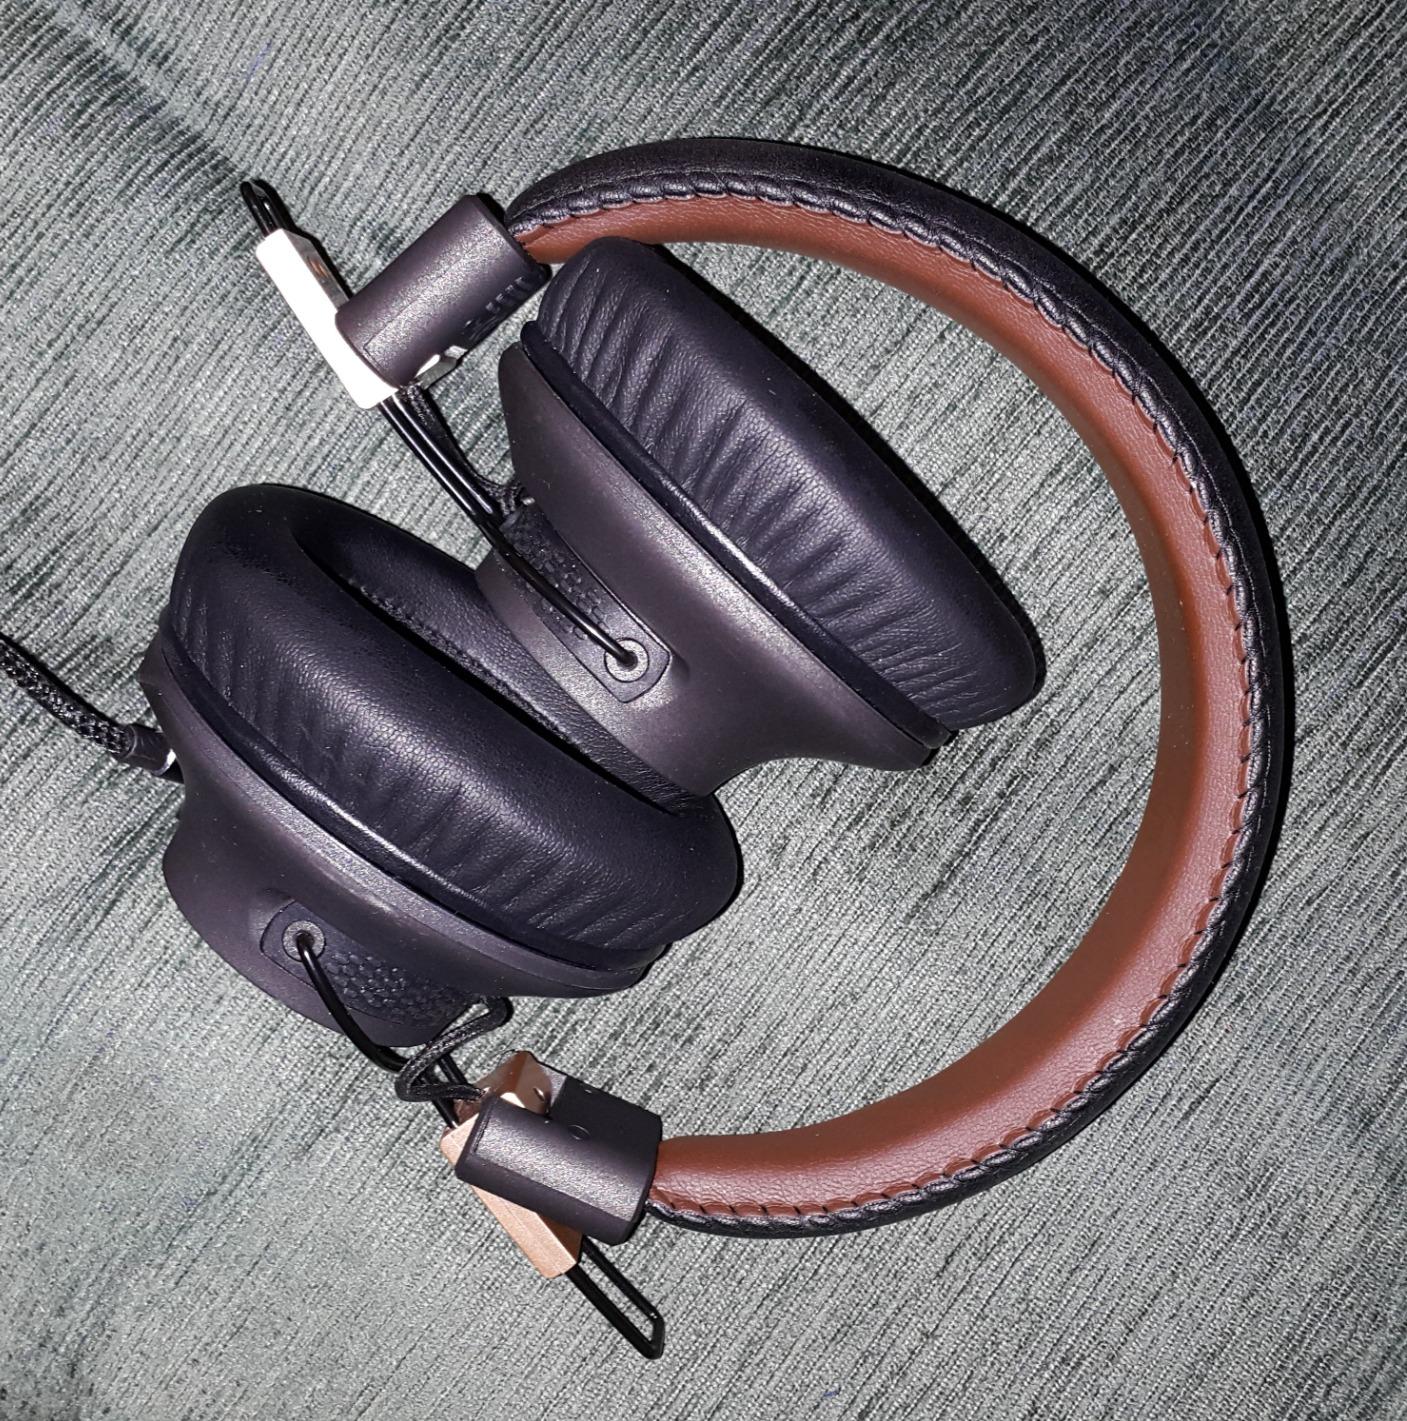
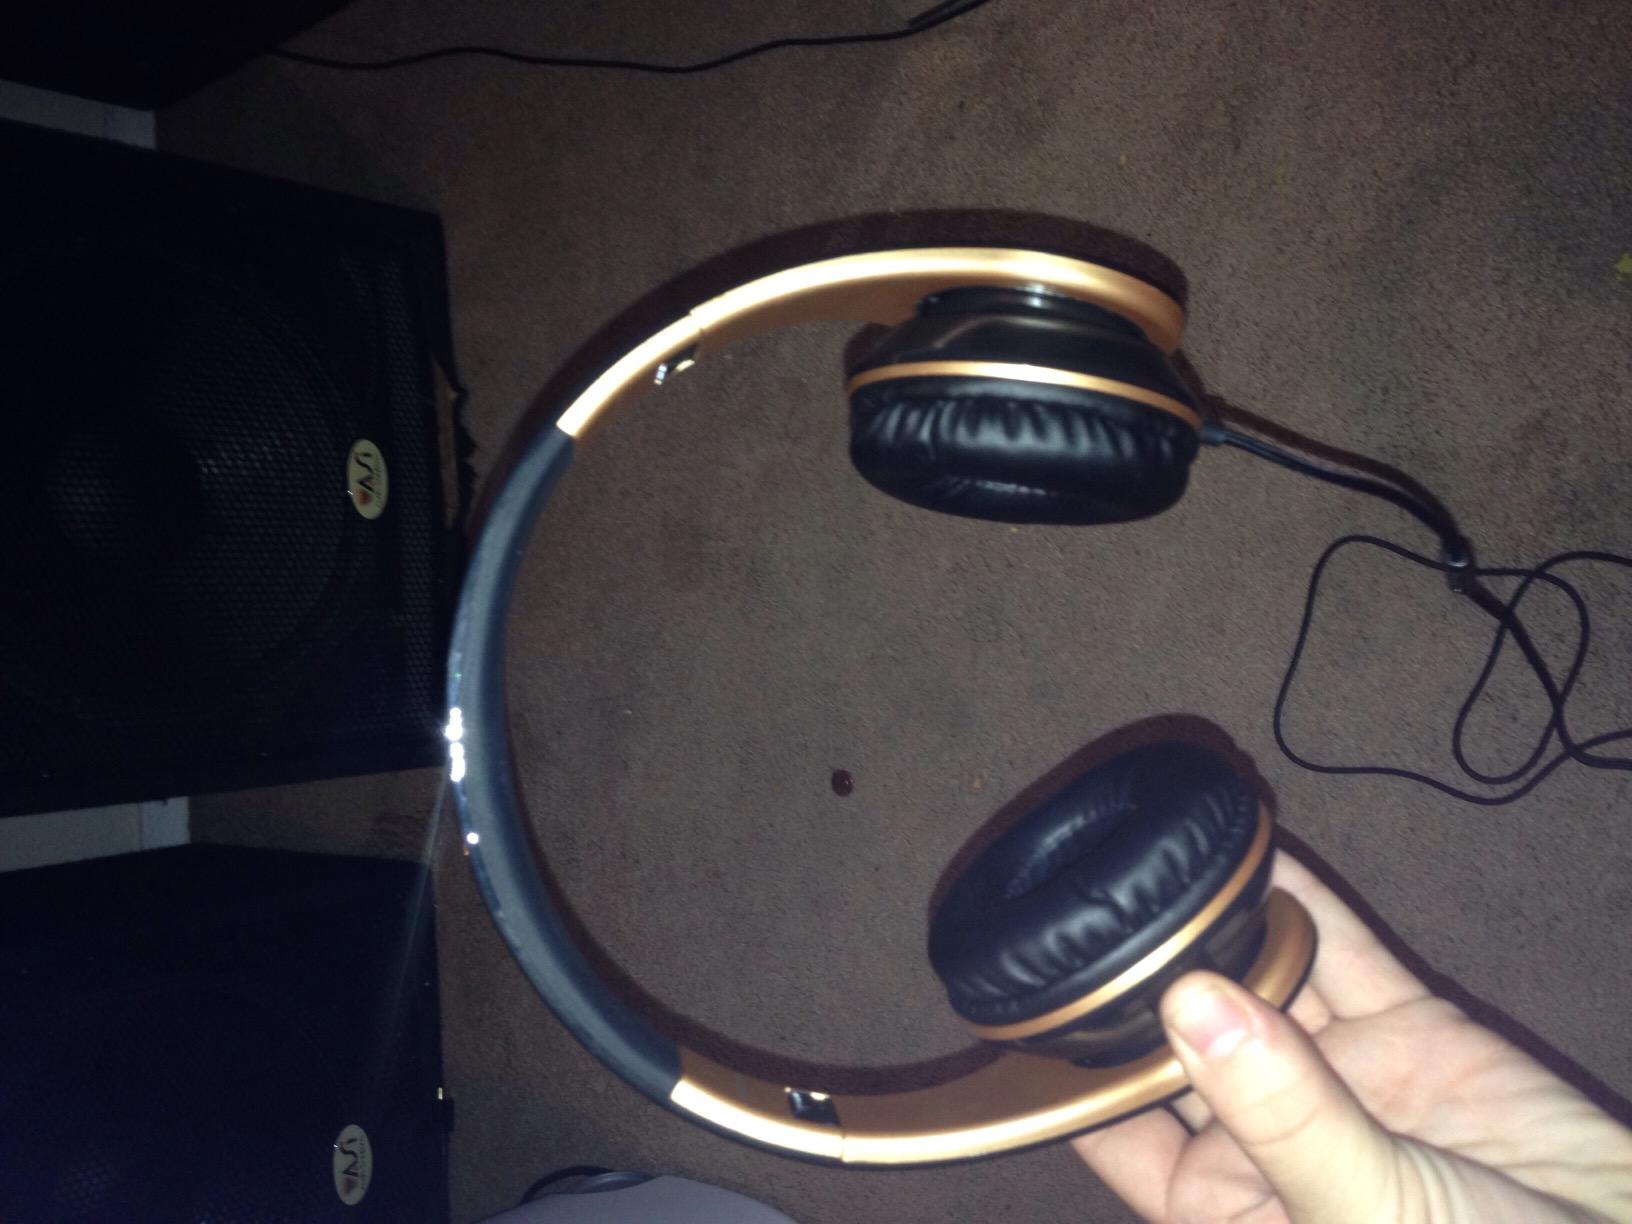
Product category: headphones
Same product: no